Stella Madzimbamuto

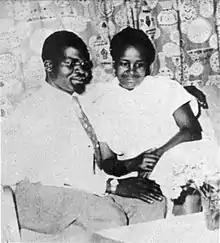
Daniel and Stella Madzimbamuto before 1969

When Farai was seven months old, Daniel returned to Southern Rhodesia and became involved in the Black nationalist movement. He became the chairman of the Highfield Branch of the African National Congress and his activism brought him to the attention of the Rhodesian authorities. Their second child, a daughter named Chipo, was born after Daniel's return and was six months old when he was first arrested. He was detained and confined in a detention centre from February 1959 until 8 June 1961. During the period, several times, Daniel was briefly released but after a few days returned to prison. When he was interned, Madzimbamuto had to obtain a permit to visit him. She was unsure if she and the children would be punished or deported because of his activities and was worried that her children might be taken away. Madzimbamuto considered returning to South Africa but quickly rejected the idea. Her work life was very difficult at this time, not just because of the racist attitudes of the government and some of her colleagues, but because her husband was a political prisoner: she was seen as the wife of a "gandanga", meaning terrorist.